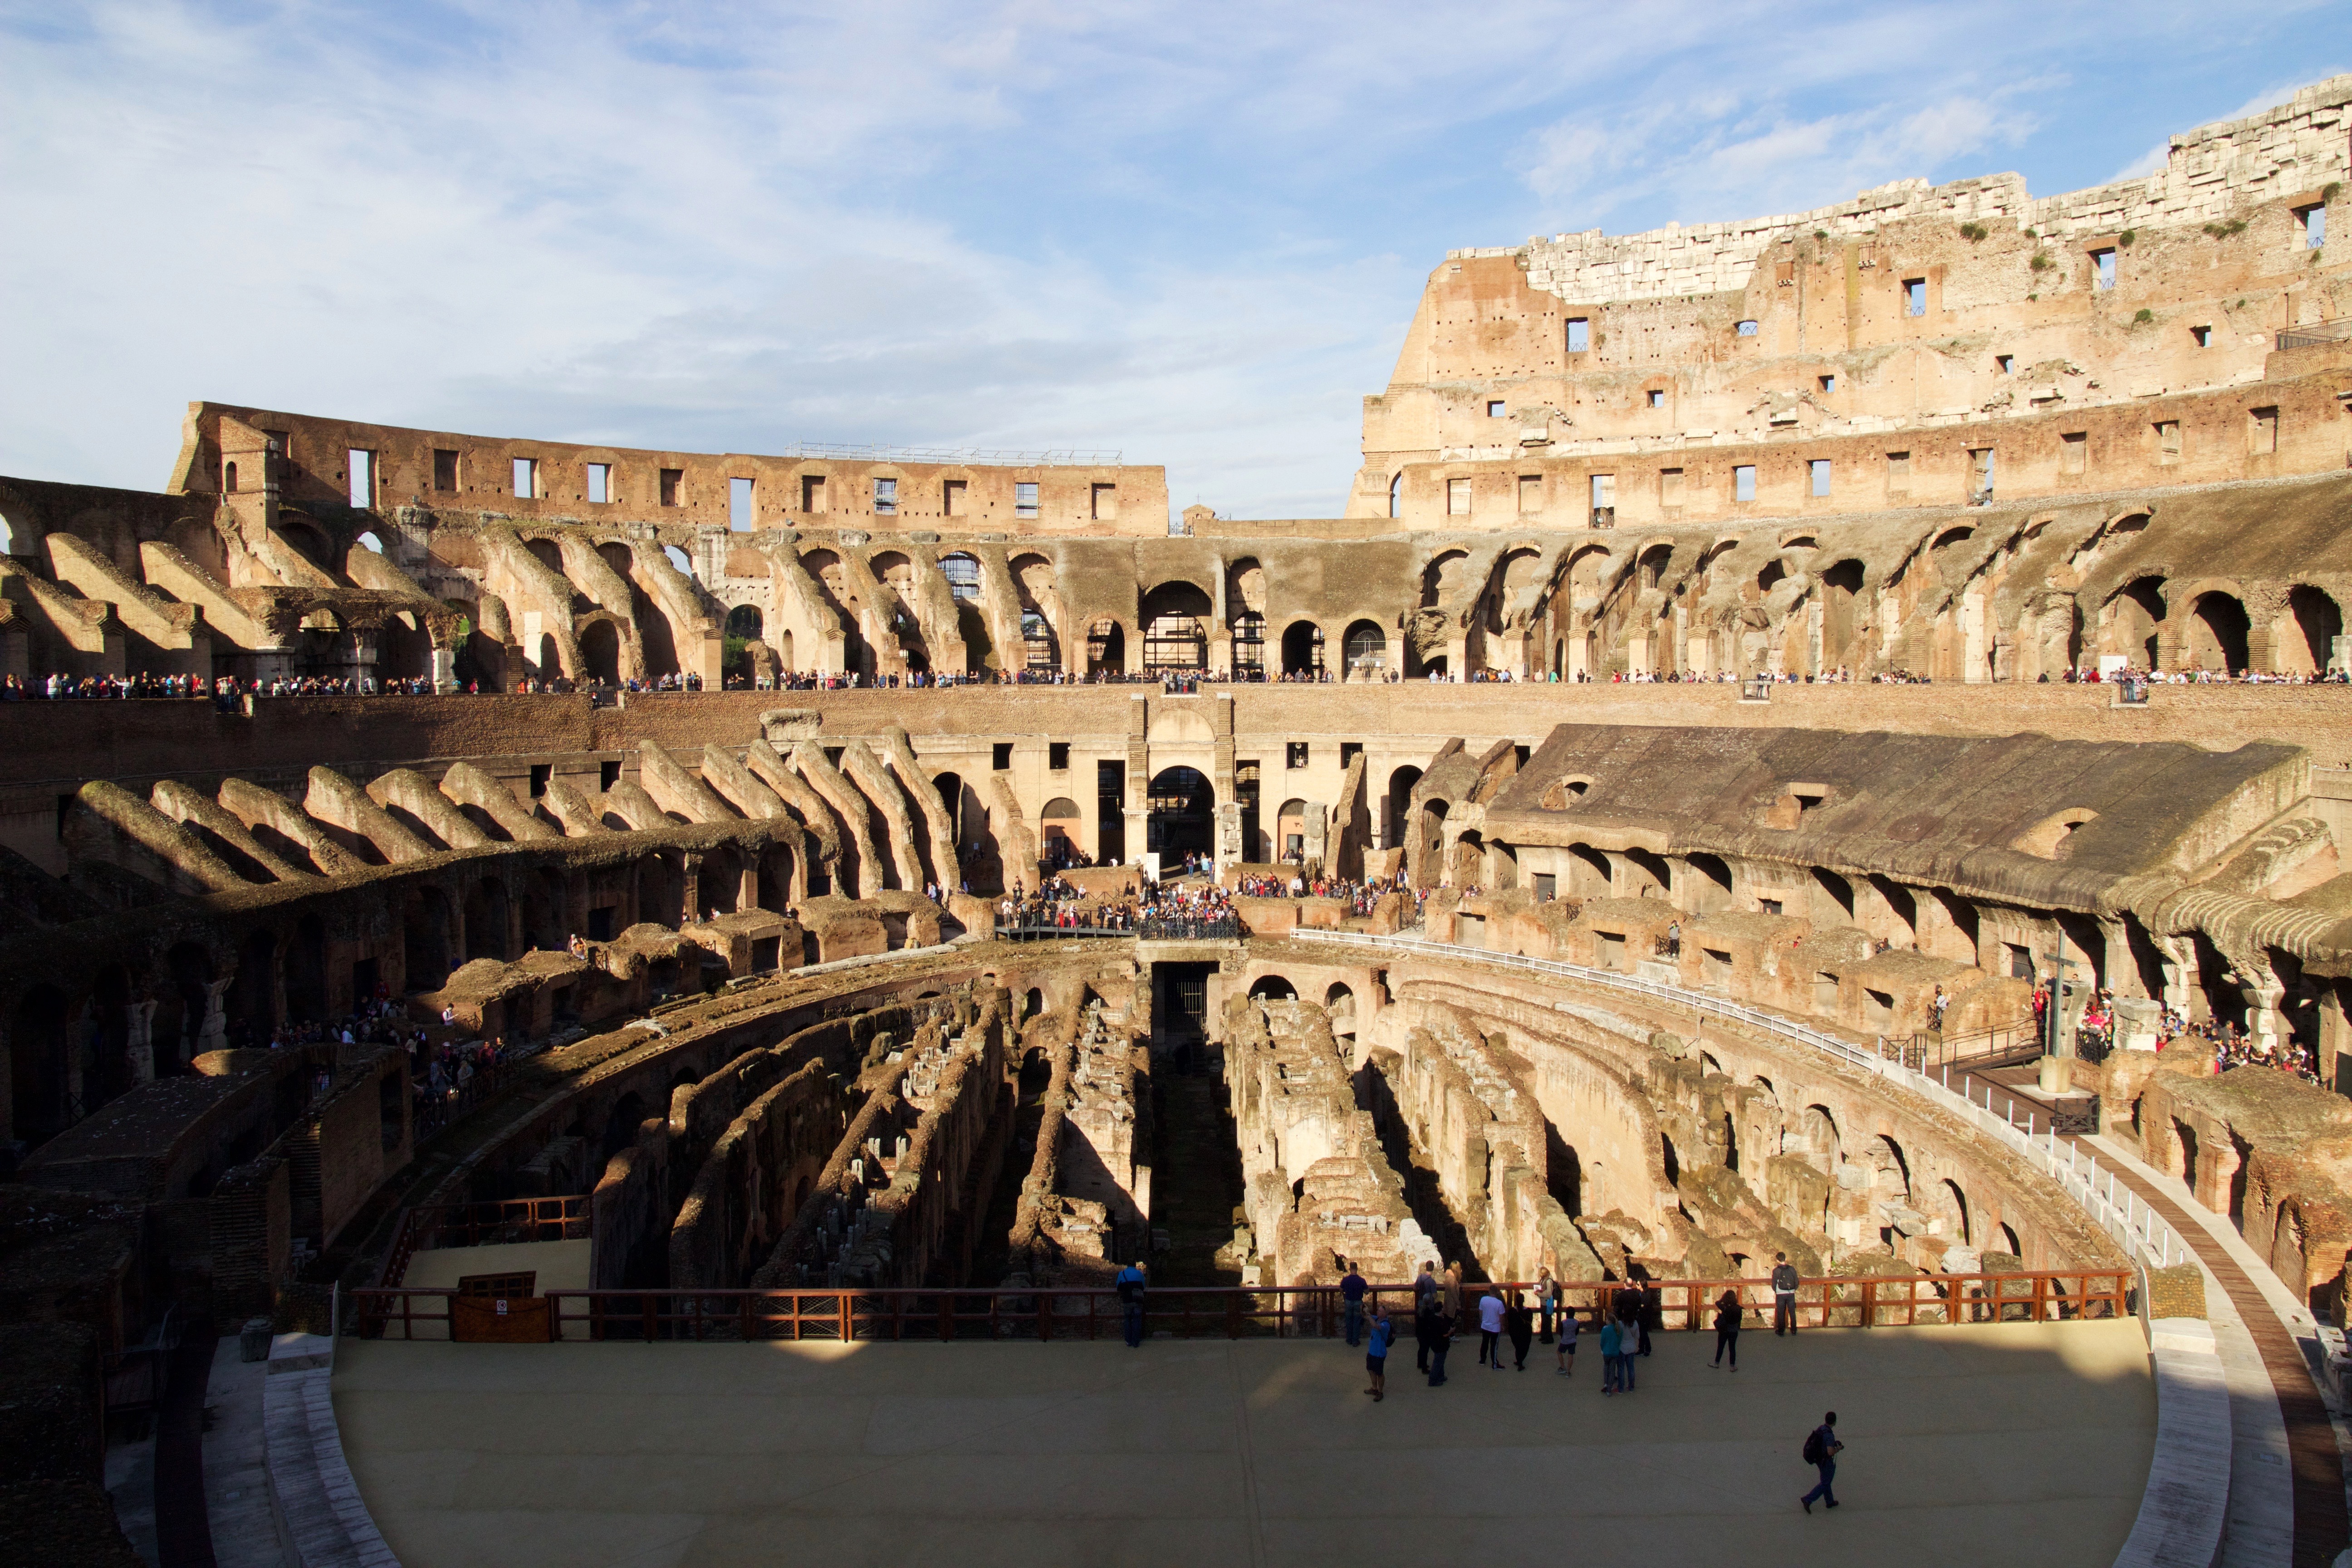
architecture, structure, sun, city, monument, tourist, arch, plaza, ancient, landmark, italy, colosseum, capital, arena, rome, amphitheatre, culture, romano, bullring, ancient rome, lazio, roma capitale, roman holiday, ancient history, roman coliseum, human settlement, sport venue